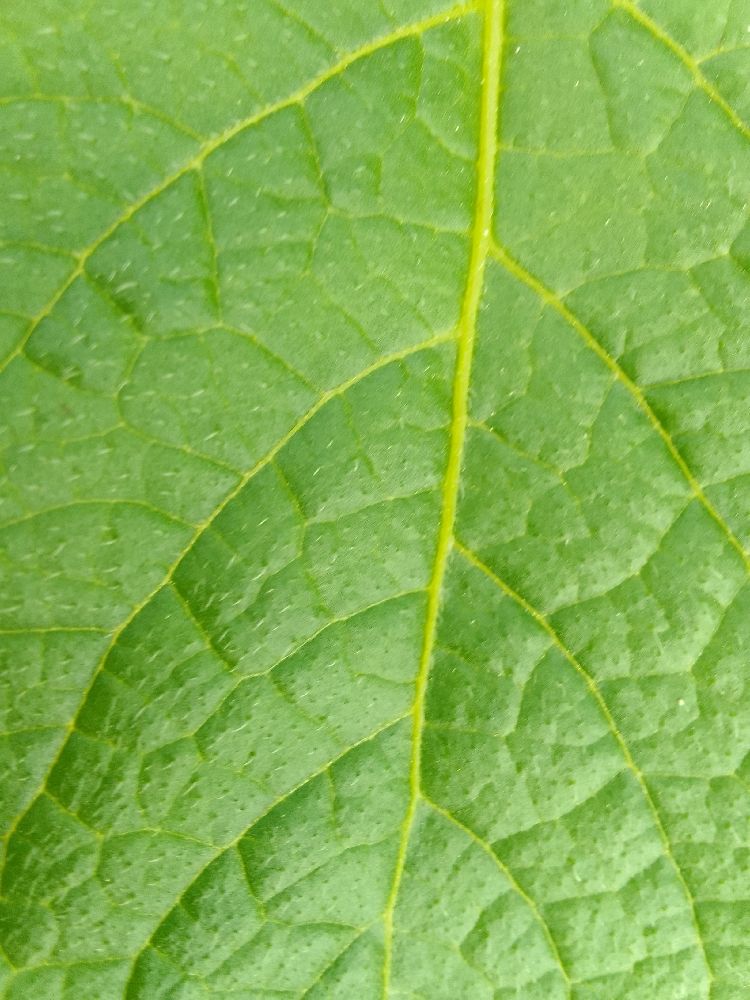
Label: Healthy